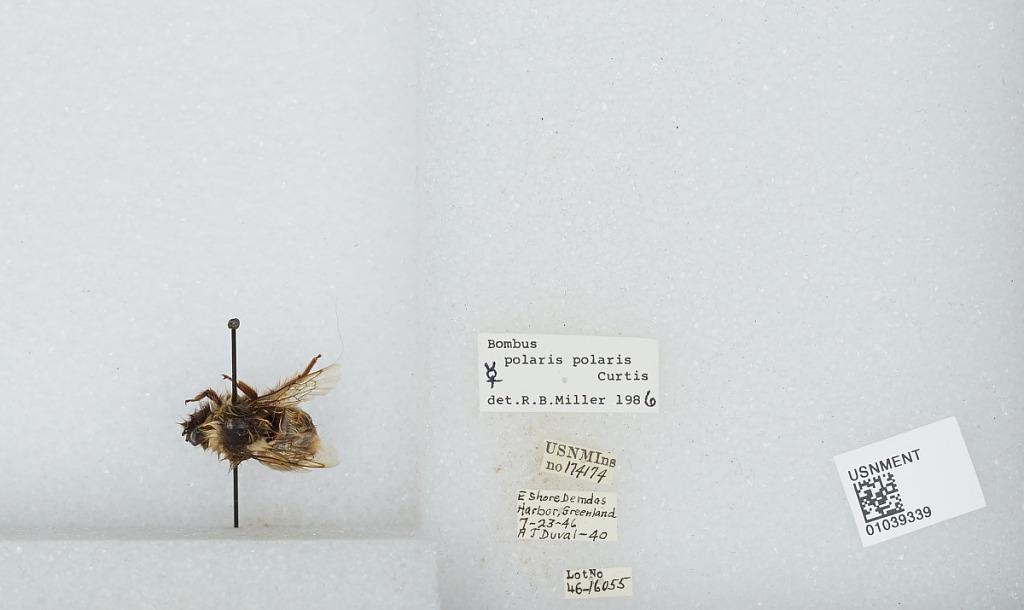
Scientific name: Bombus (Alpinobombus) polaris Curtis
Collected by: A. Duval
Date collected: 1946-7-23
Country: Greenland
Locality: East shore Demdas Harbor
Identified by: Miller, R. B.